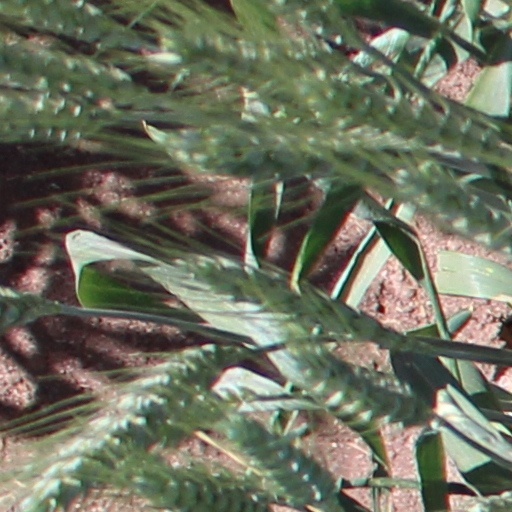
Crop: wheat